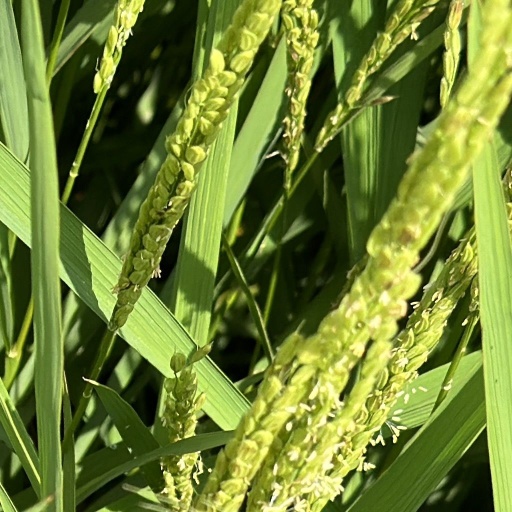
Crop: rice